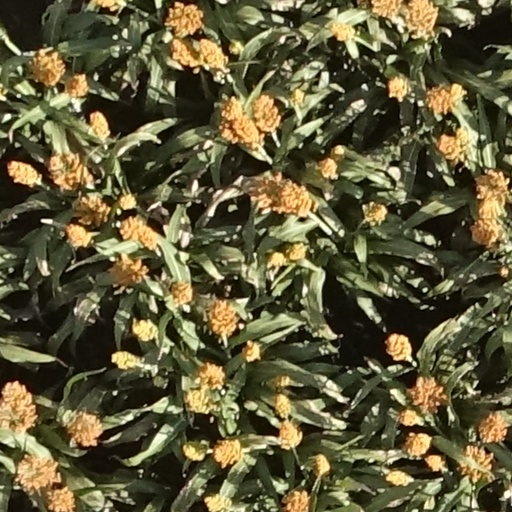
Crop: sorghum